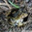
Label: frog